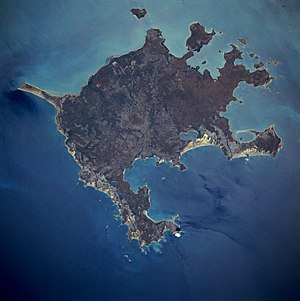
Groote Eylandt
Luftfoto af Groote Eylandt.
Groote Eylandt er en ø i det nordøstlige Australien. Øen er ca. 2.260 km² stor, med en gennemsnitlig højde over havet på 15 m. Den blev navngivet af Abel Tasman i 1644 og navnet er nederlandsk for "Stor Ø".